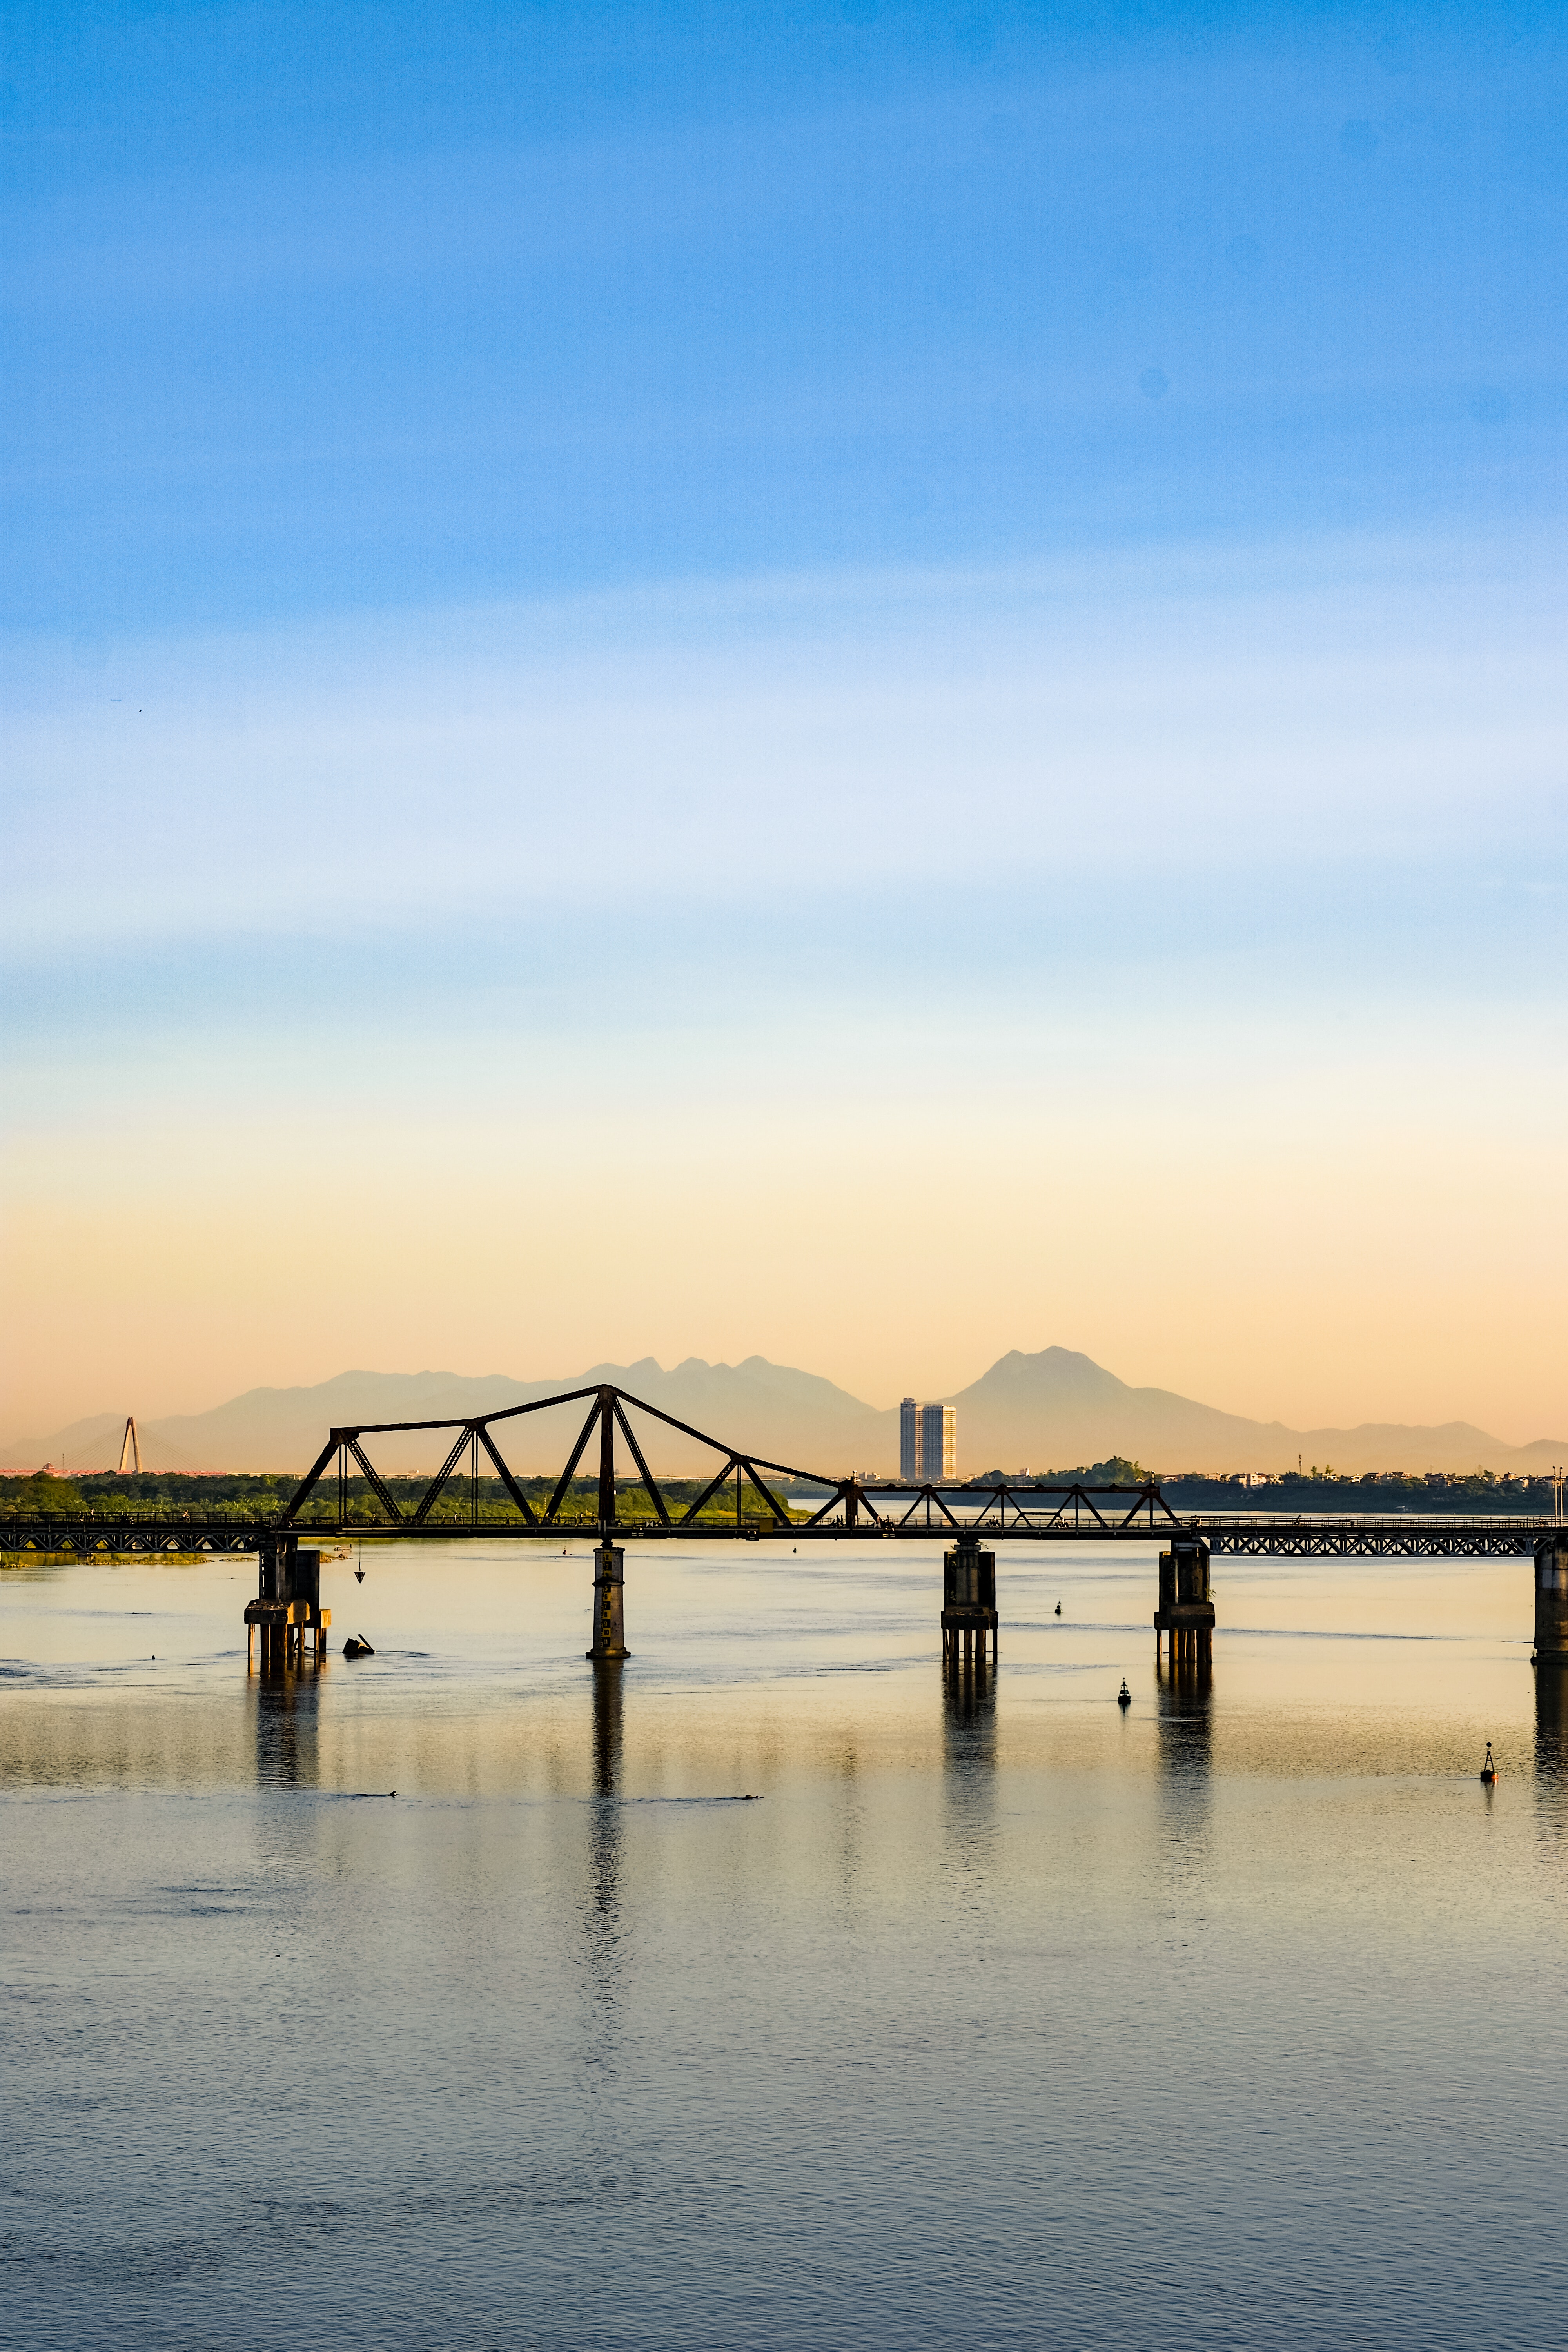
natural, water, cloud, sky, afterglow, dusk, lake, sunset, bank, bridge, horizon, sunrise, landscape, dock, tree, waterway, beam bridge, girder bridge, city, natural landscape, calm, shore, pier, fixed link, dawn, reflection, reservoir, channel, coast, sound, evening, concrete bridge, ocean, nonbuilding structure, loch, lake district, bay, cable stayed bridge, road, box girder bridge, suspension bridge, cantilever bridge, truss bridge, arch bridge, red sky at morning, inlet, night, sea, symmetry, vacation, headland, river, extradosed bridge